2018–19 PAOK FC season

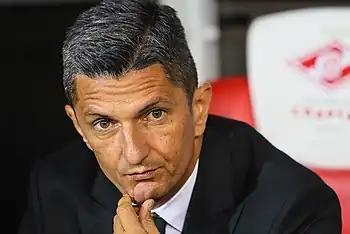
This was Răzvan Lucescu's second season with PAOK.

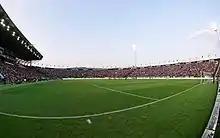
Toumba Stadium

PAOK entered the competition as the two-time defending champions, having won consecutive editions in 2016–17 and 2017–18.